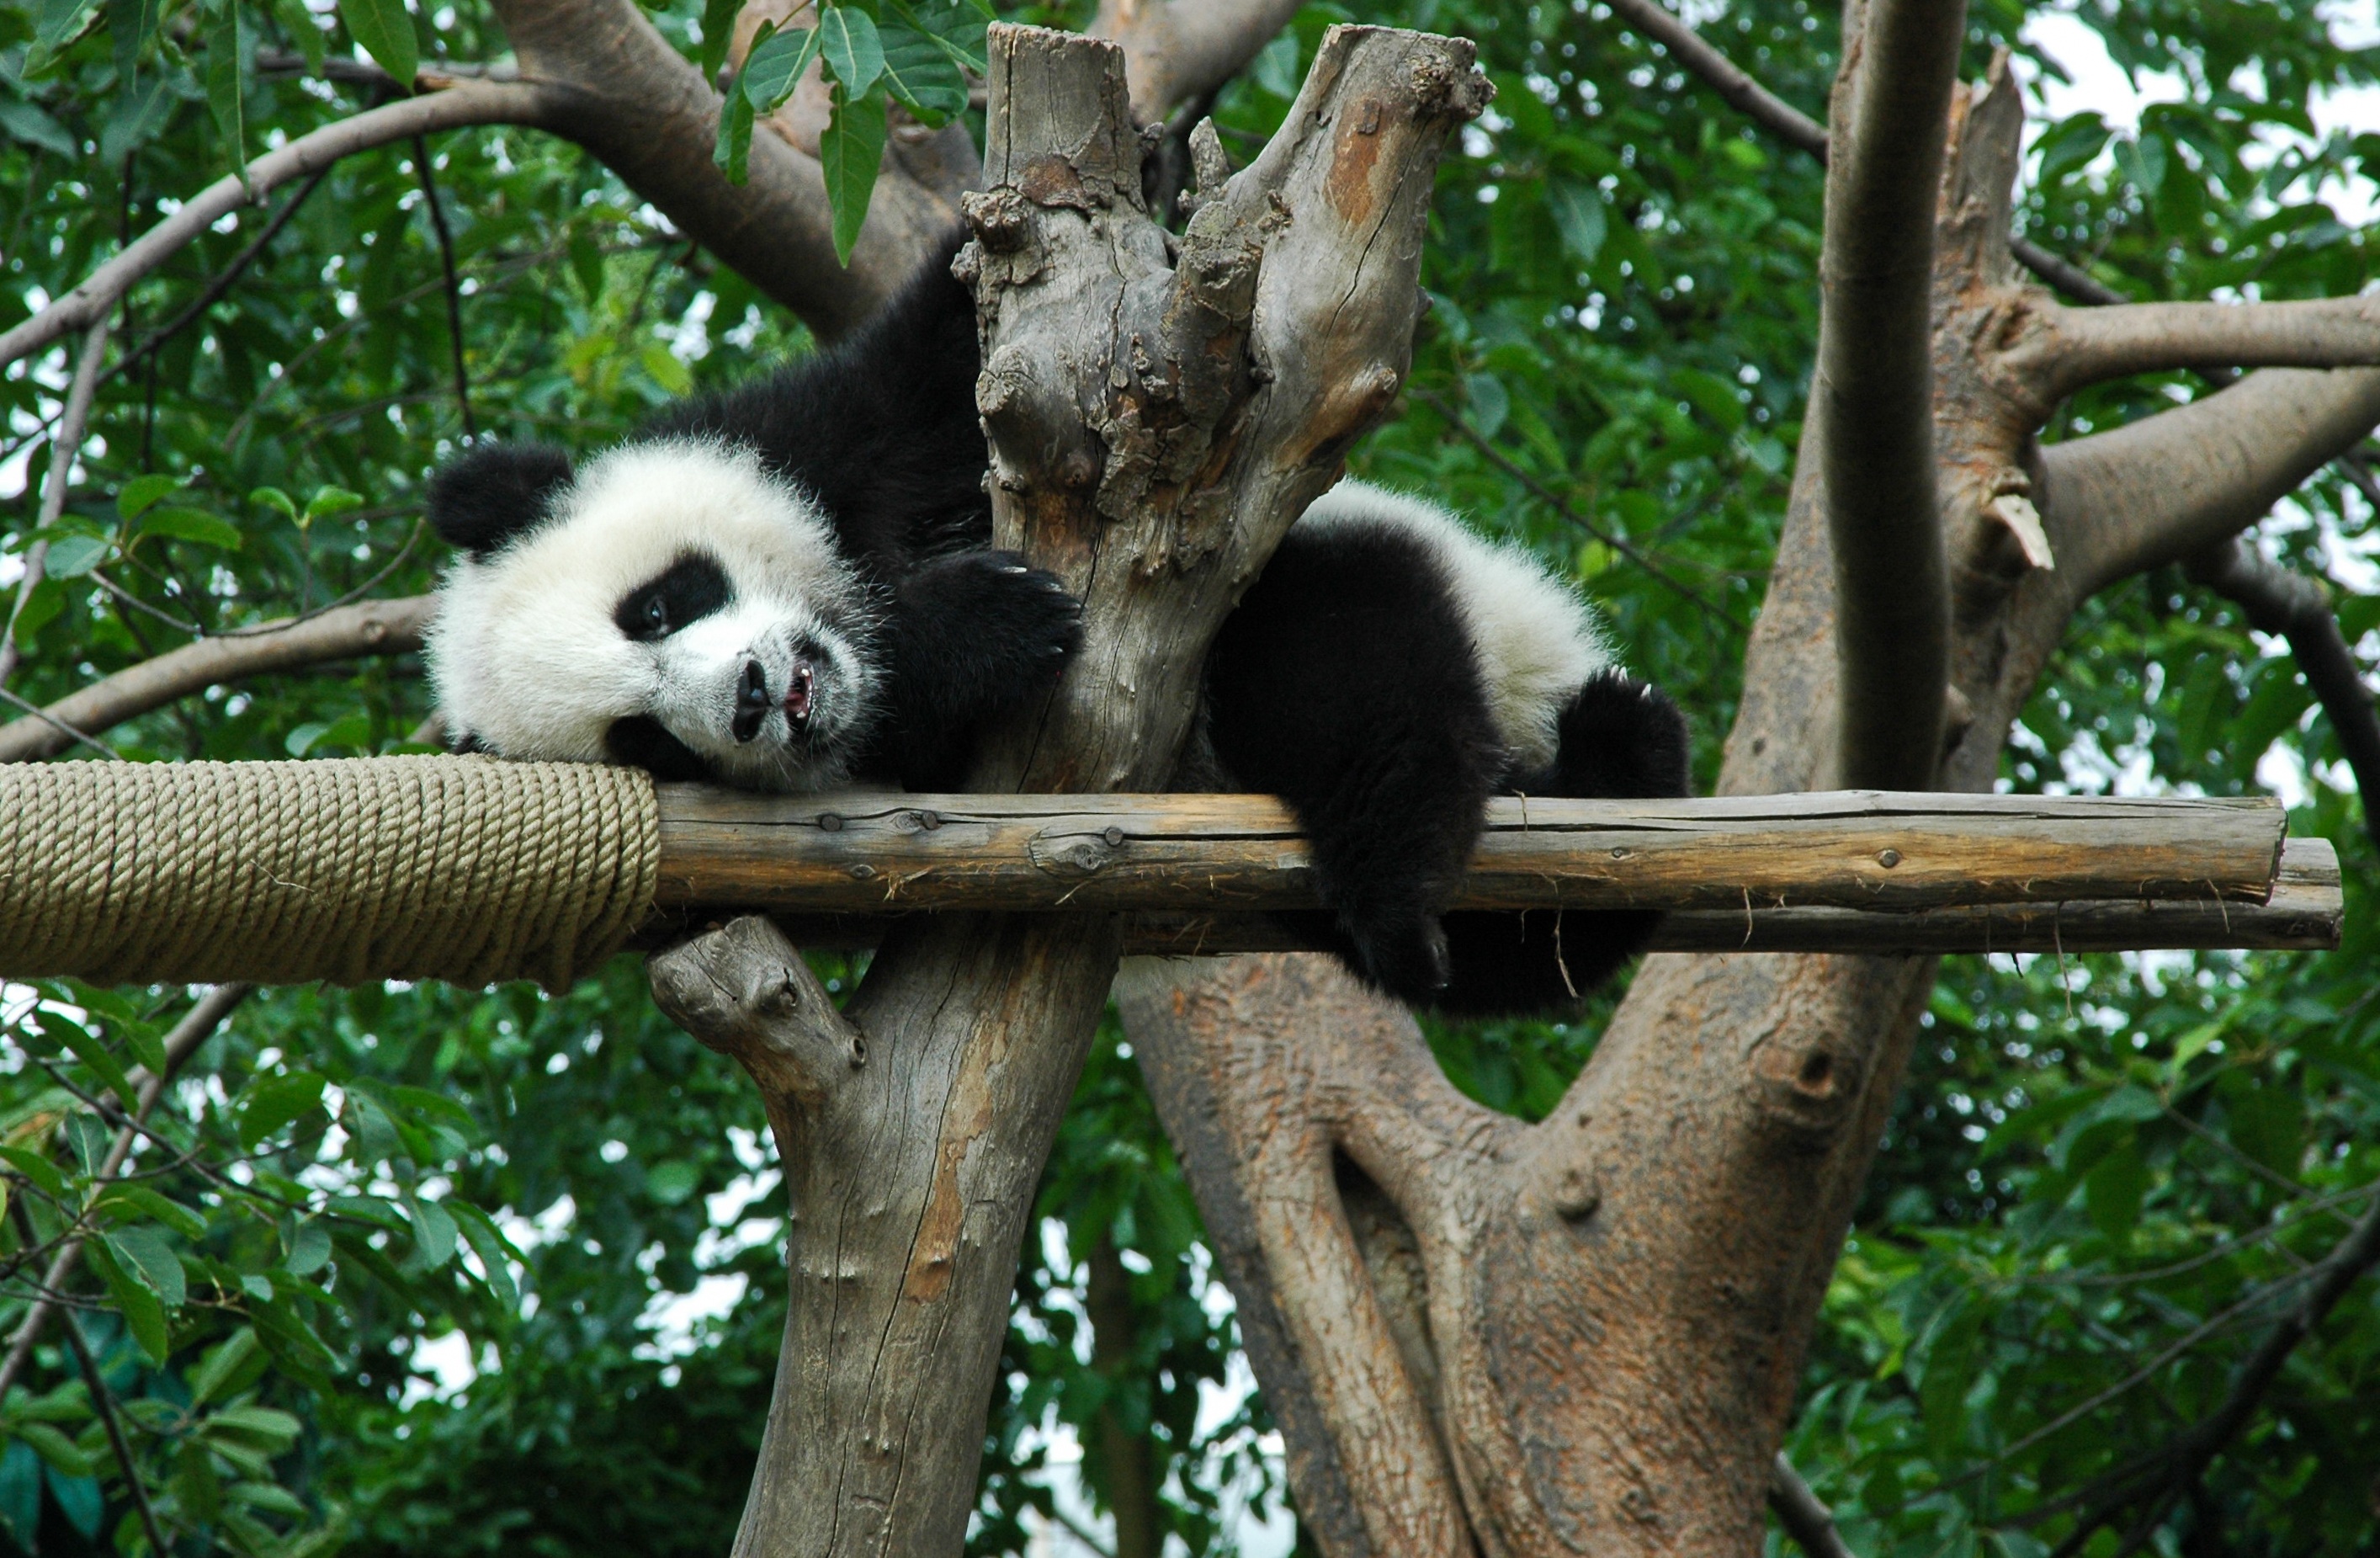
branch, animal, wildlife, zoo, young, jungle, mammal, fauna, vertebrate, china, giant panda, outdoor recreation